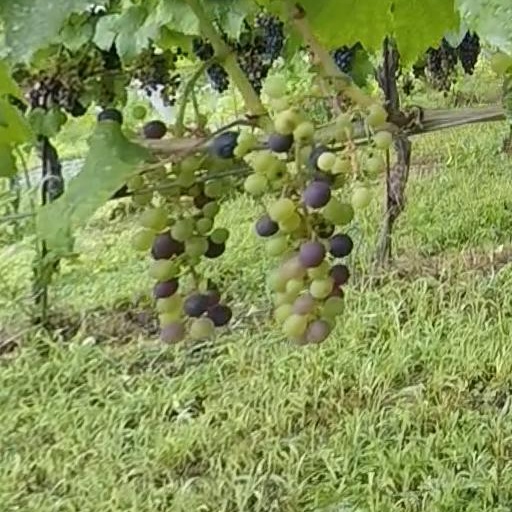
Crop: grape